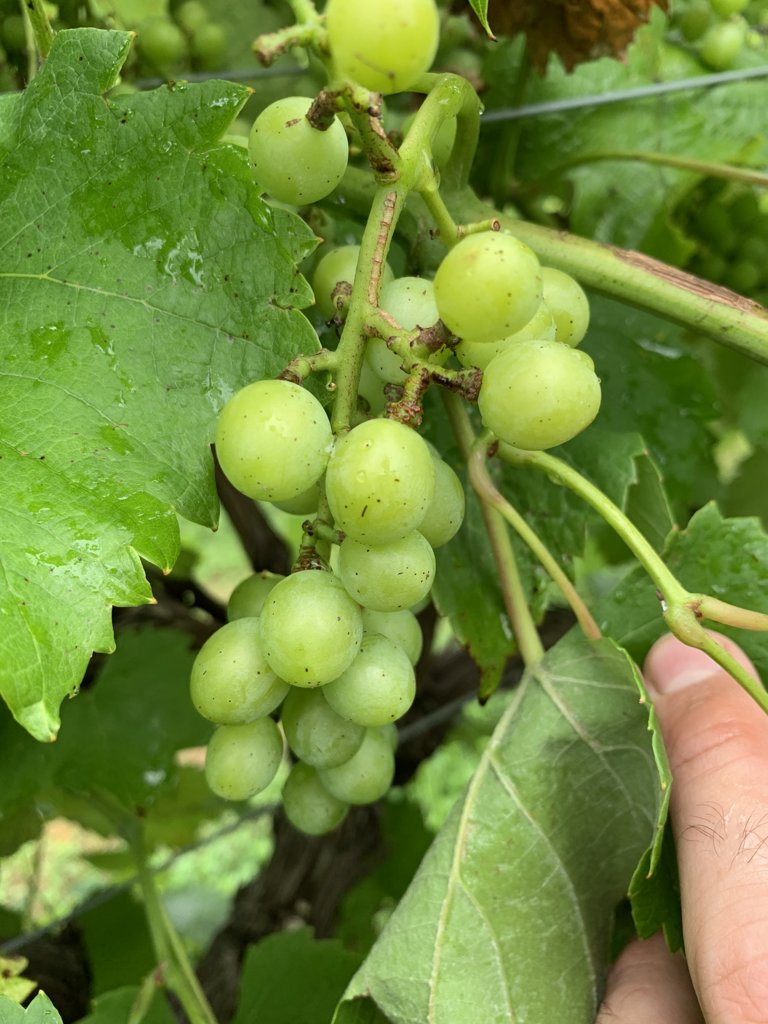
Berries visible: 24
Grape clusters: 1